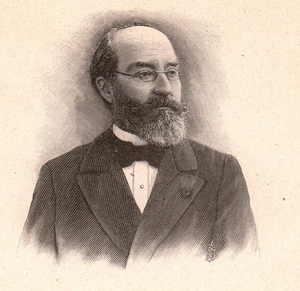
Marie Adolphe Carnot, né le 27 janvier 1839 à Paris et mort le 21 juin 1920 à Paris également, est un chimiste, géologue, homme politique et homme d'affaires français.